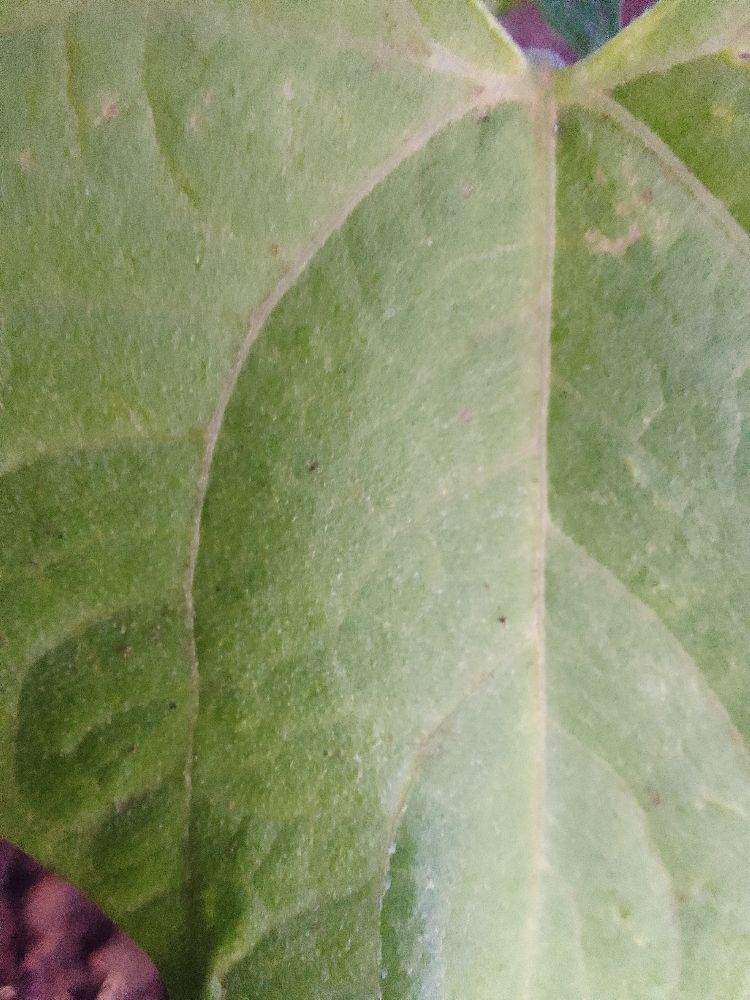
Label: healthy